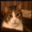
Label: cat